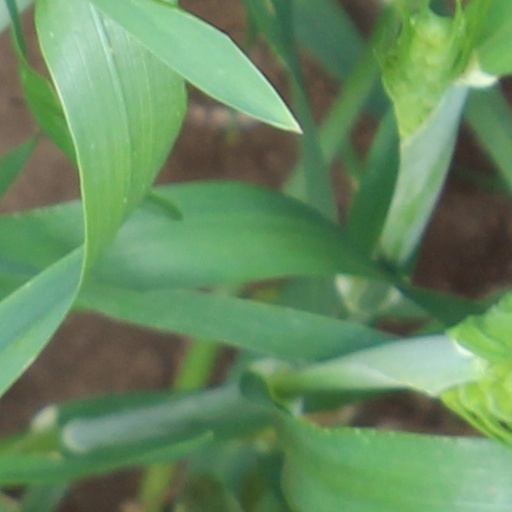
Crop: wheat